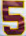
Number: 5